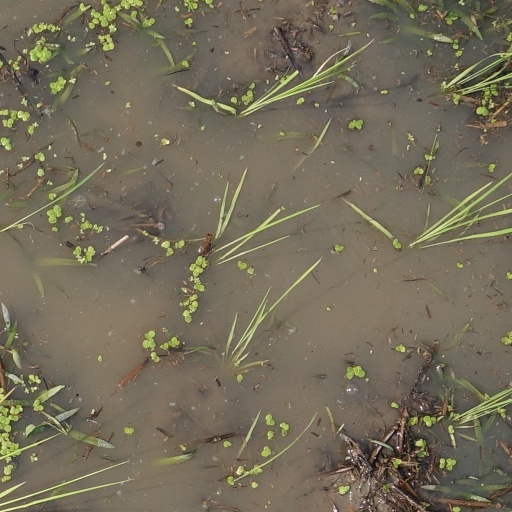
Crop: rice